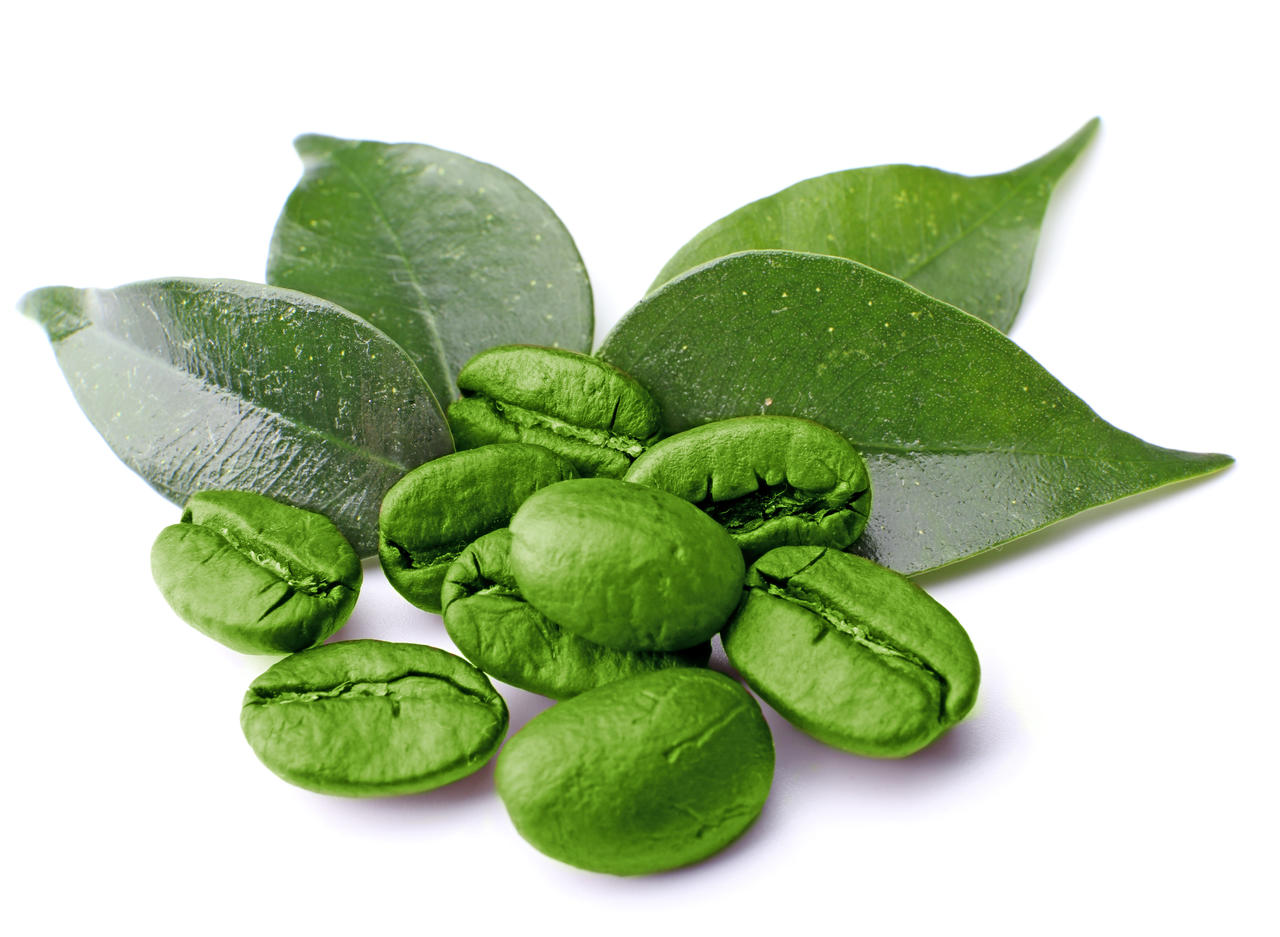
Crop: unknown
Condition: coffee